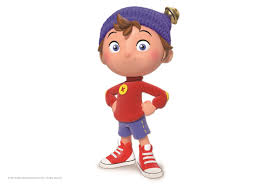
Portrait style: Cartoon Portrait